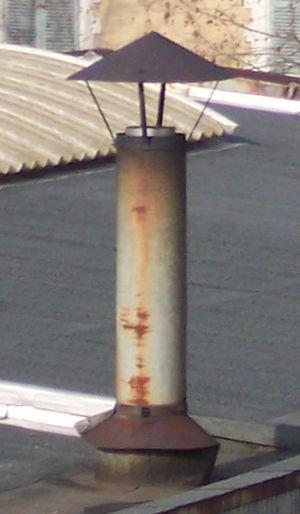
Chapeau chinois sur une cheminée
Un chapeau conique de protection ou chapeau chinois est une pièce de fumisterie placée à l'extrémité sommitale d'un conduit de fumée exposé aux intempéries.